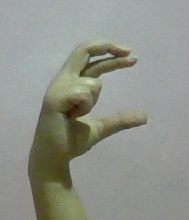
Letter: thal